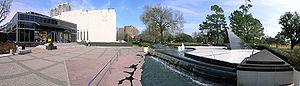
Le Houston Museum of Natural Science est un musée scientifique situé au nord du Hermann Park dans la ville de Houston, au Texas. Le musée est visité par plus de deux millions de visiteurs par an. Le complexe se compose d'un bâtiment central avec quatre étages de salles d'expositions de sciences naturelles ainsi que du Burke Baker Planetarium, Cockrell Butterfly Center et Wortham IMAX Theater. Il s'agit d'un des musées les plus célèbres des États-Unis et se classe deuxième au niveau de la fréquentation, derrière l'American Museum of Natural History à New York parmi les musées autres que la Smithsonian Institution. On peut attribuer une majeure partie de la popularité du musée à son grand nombre d'expositions spéciales ou invitées.